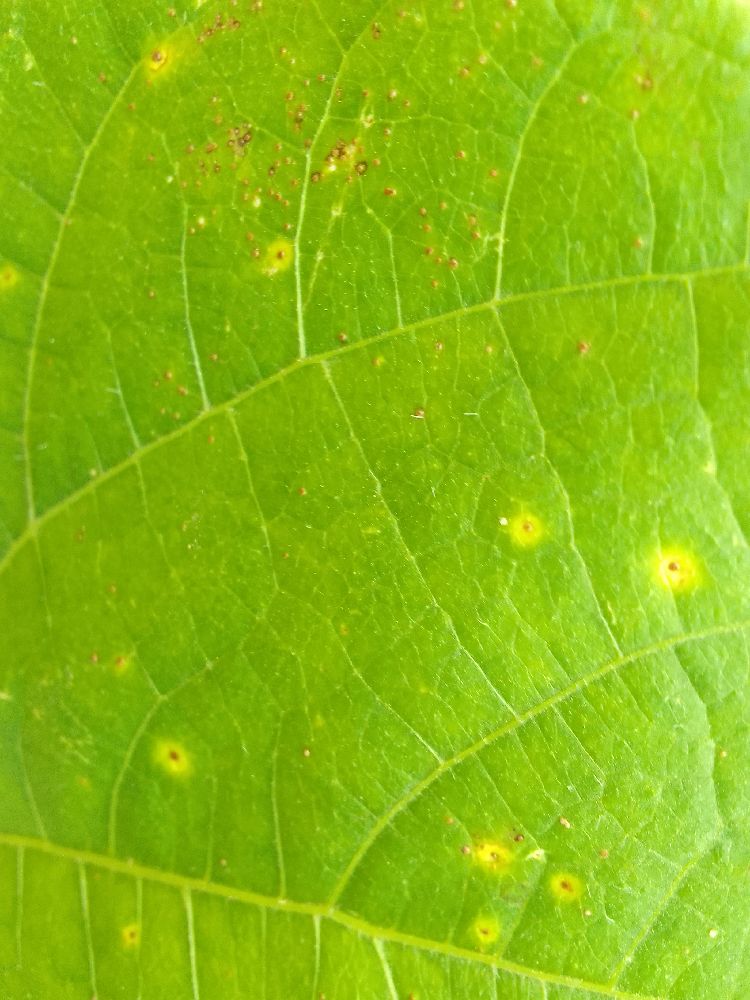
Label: rust